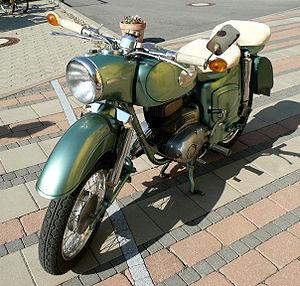
MZ est un constructeur de motocyclettes allemand, issu du démantèlement de la marque DKW à la fin de la Seconde Guerre mondiale.